Virtue for Sale

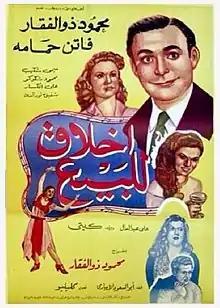
Theatrical poster

Virtue for Sale (translit. "Akhlaq li - l bay" or "Akhlaq lil bai", aliases: Ethics for Sale or Little Virtues) is a 1950 Egyptian comedy film directed by and starring Mahmoud Zulfikar and Faten Hamama. The film is based on Yusuf Sibai's story "Land of Hypocrisy". Primary cast includes Mahmoud Shokoko and Mimi Chakib"."